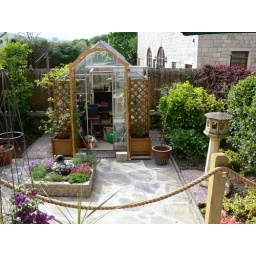
View from the house showing the new wooden arch around the greenhouse door - before planting.